Question: Please indicate a possible affordance area of throw_javelin that can be used for throwing
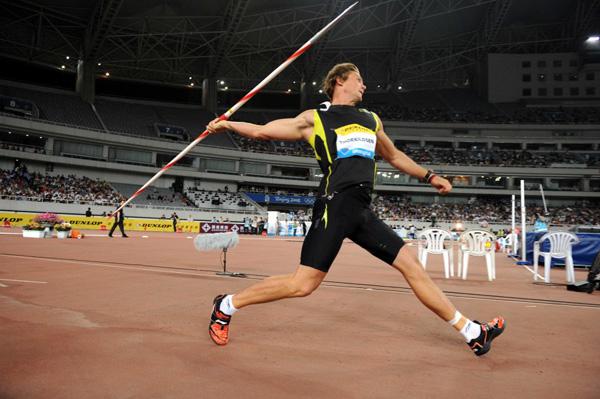
Answer: [103.644, 0.3269, 372.408, 225.046]